Ministerial reform in the Russian Empire

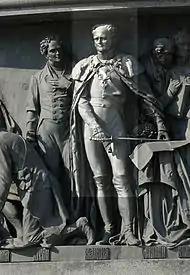
Alexander I at the monument "1000th Anniversary of Russia" in Veliky Novgorod

Ministerial Reform was one of the reforms of public administration of the Russian Empire, carried out at the beginning of the 19th century under Emperor Alexander I. The first stage of the reform occurred in 1802–1803, the second stage was carried out in 1810–1811. As a result of the reform, the ministries replaced the archaic collegiums.